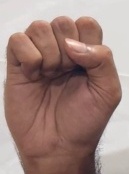
ASL sign: S